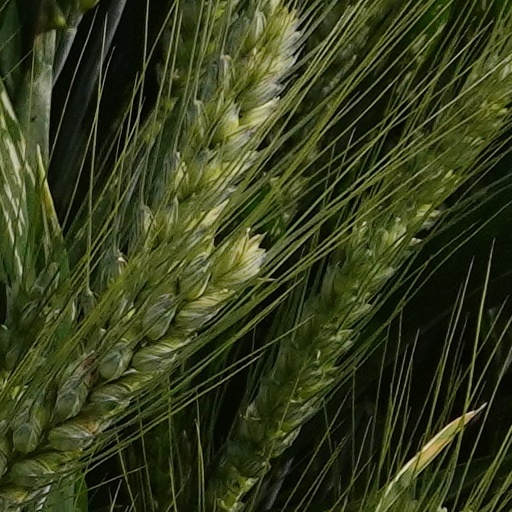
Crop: wheat